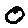
Label: 0